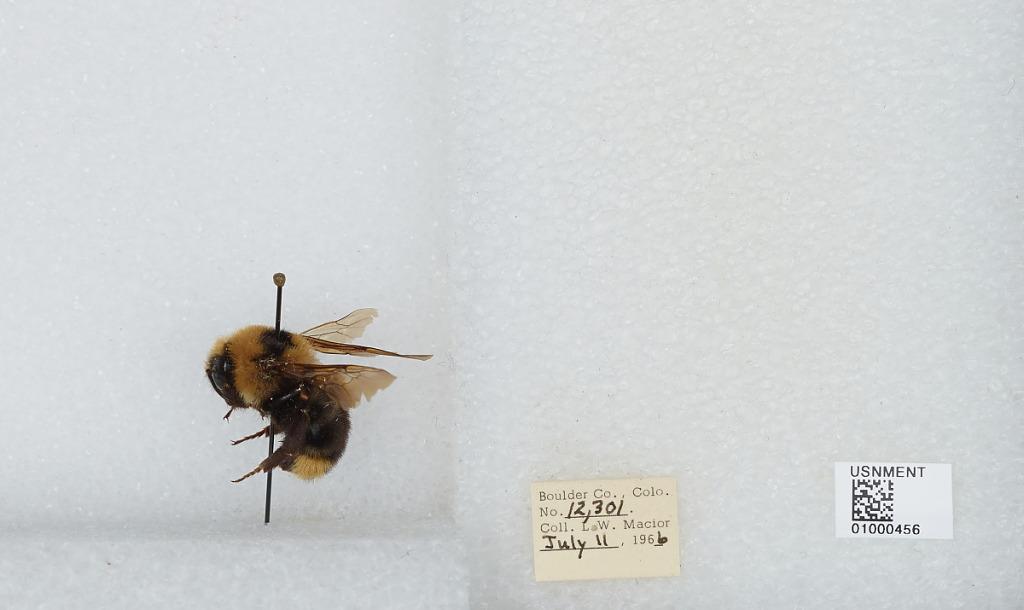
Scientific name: Bombus (Psithyrus) insularis (Smith)
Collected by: L. Macior
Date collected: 1966-7-11
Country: United States
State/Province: Colorado
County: Boulder
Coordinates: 40.015, -105.27